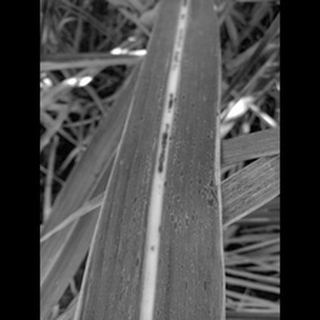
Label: sugarcane_rust